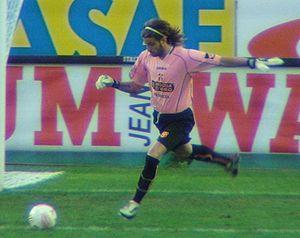
Marco Storari, né le 7 janvier 1977 à Pise, est un ancien footballeur italien qui évoluait au poste de gardien de but.